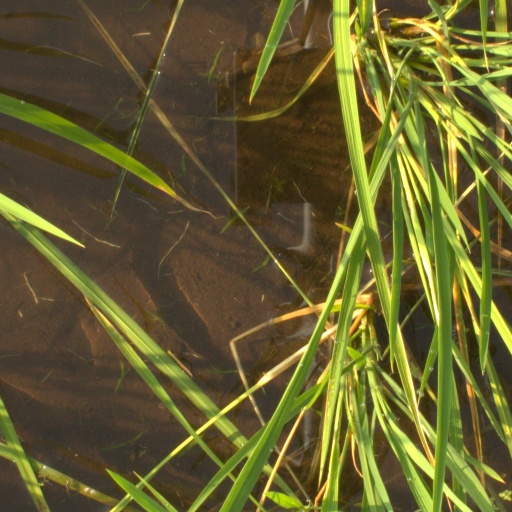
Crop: rice